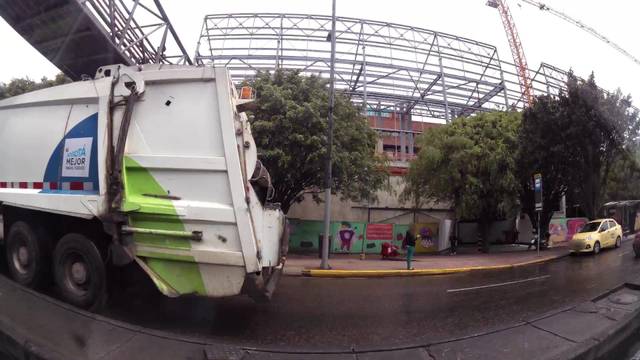
Region: Colombia
Coordinates: 4.681, -74.083